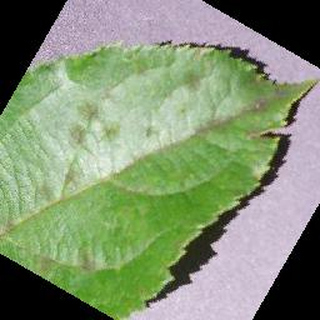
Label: apple_apple_scab